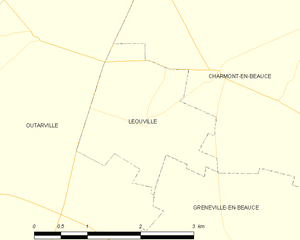
Léouville est une commune française, située dans le département du Loiret en région Centre-Val de Loire.